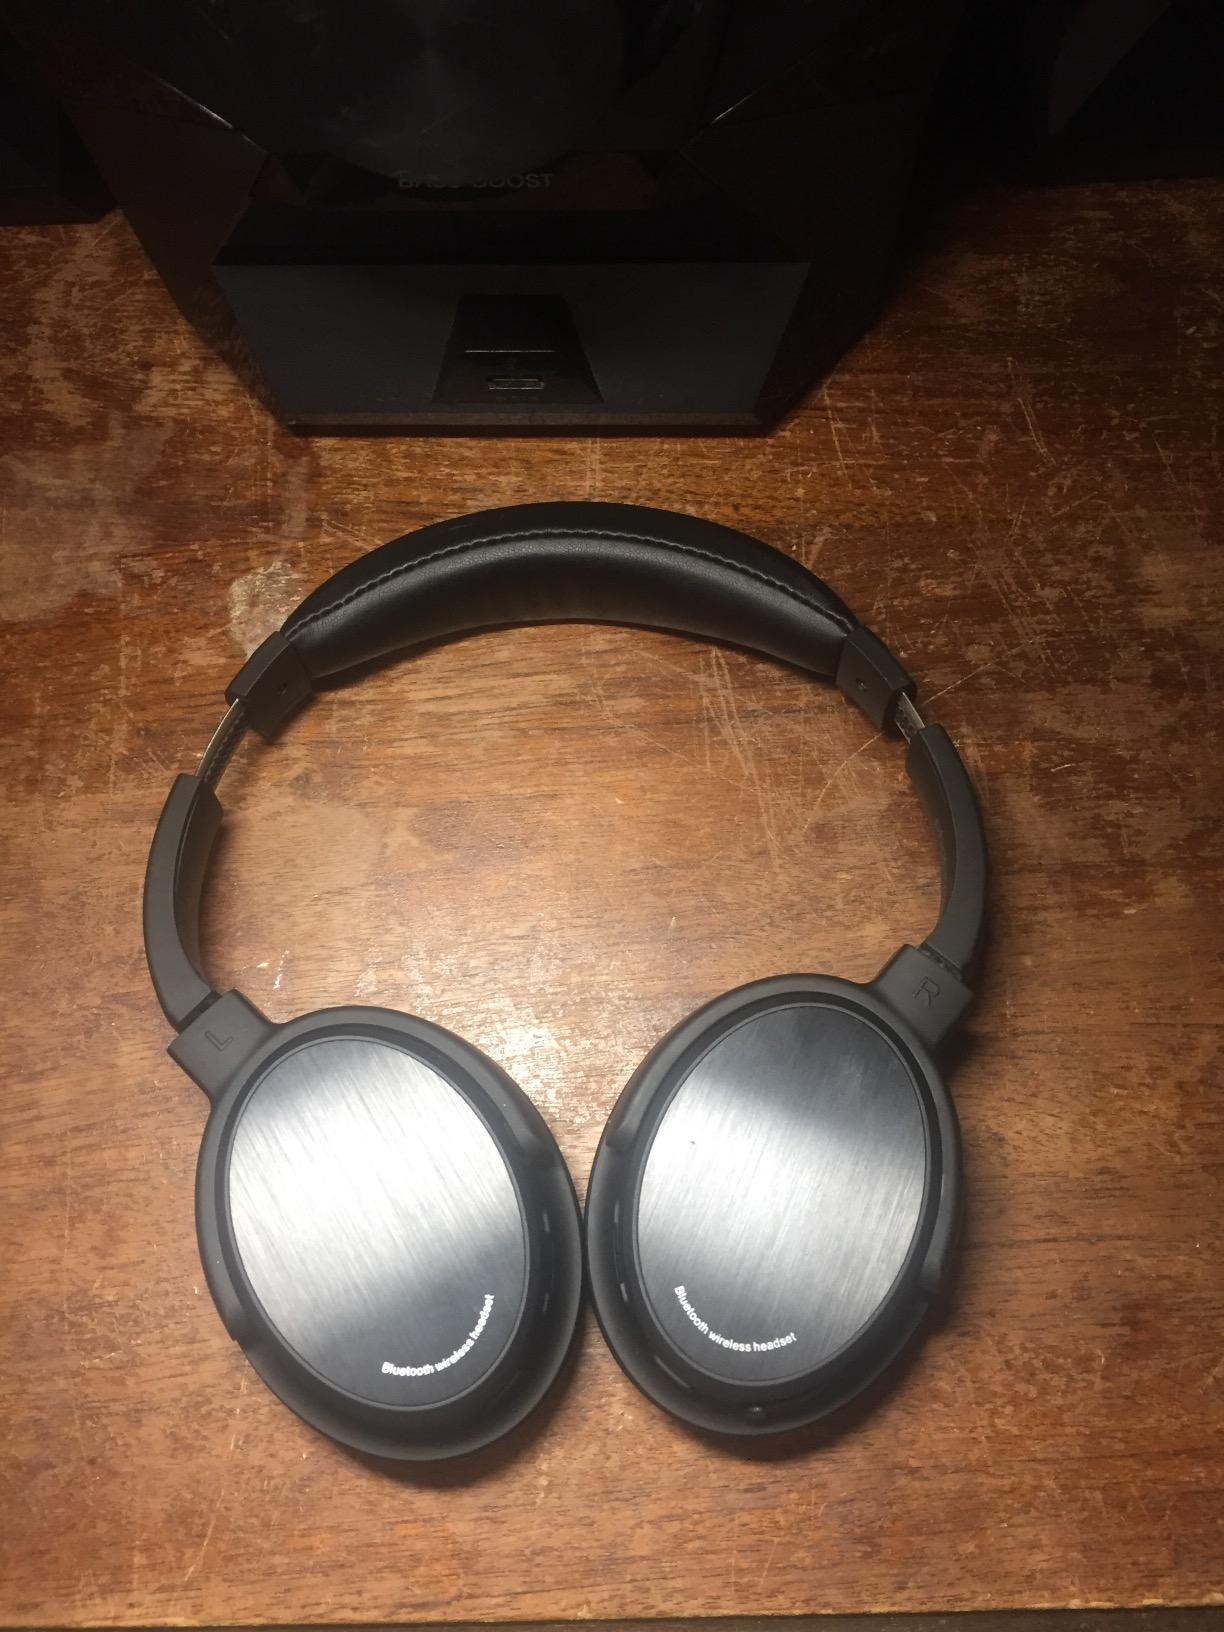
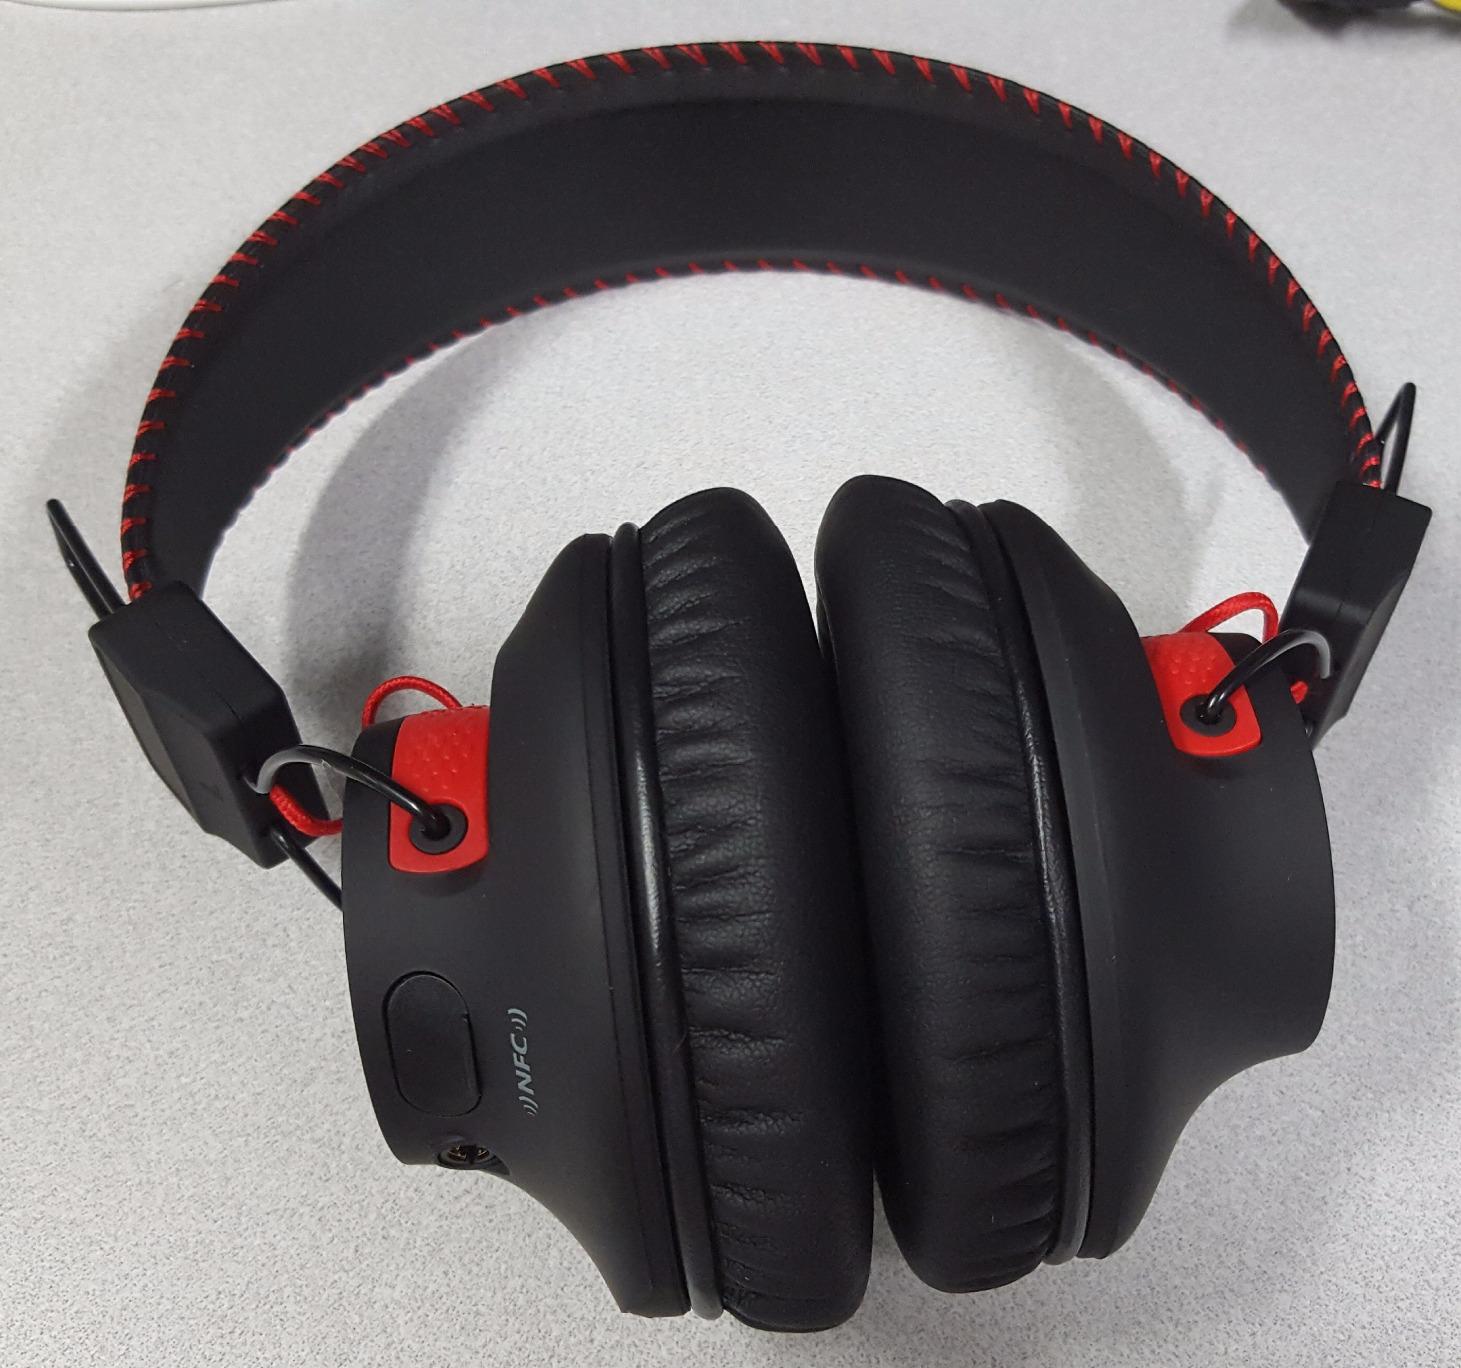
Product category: headphones
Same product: no